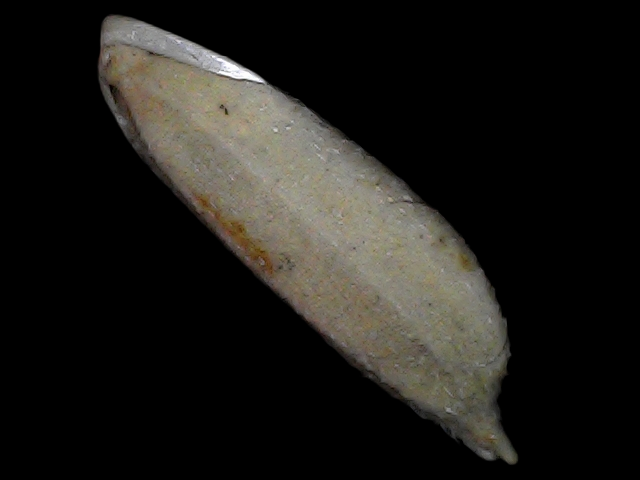
Rice variety: Bd79